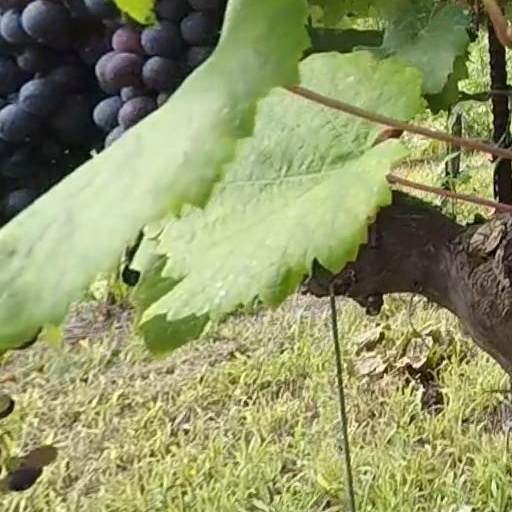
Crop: grape